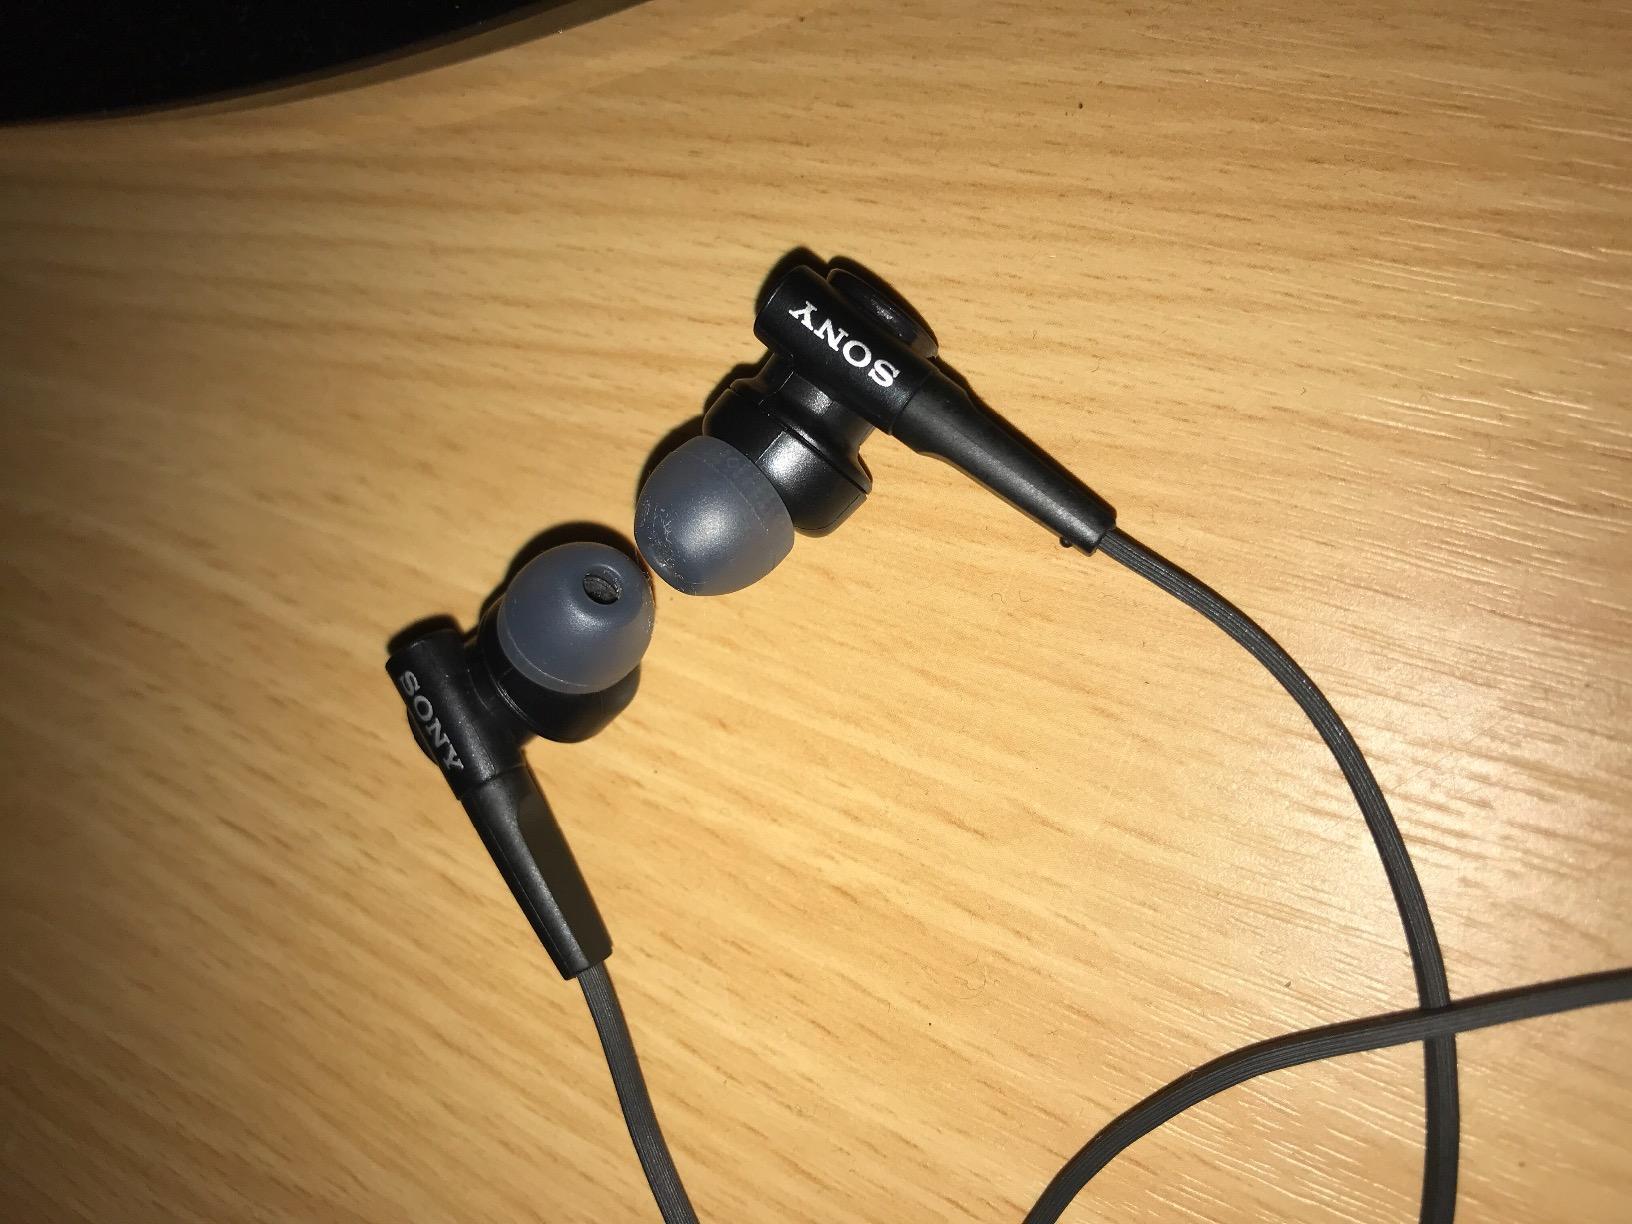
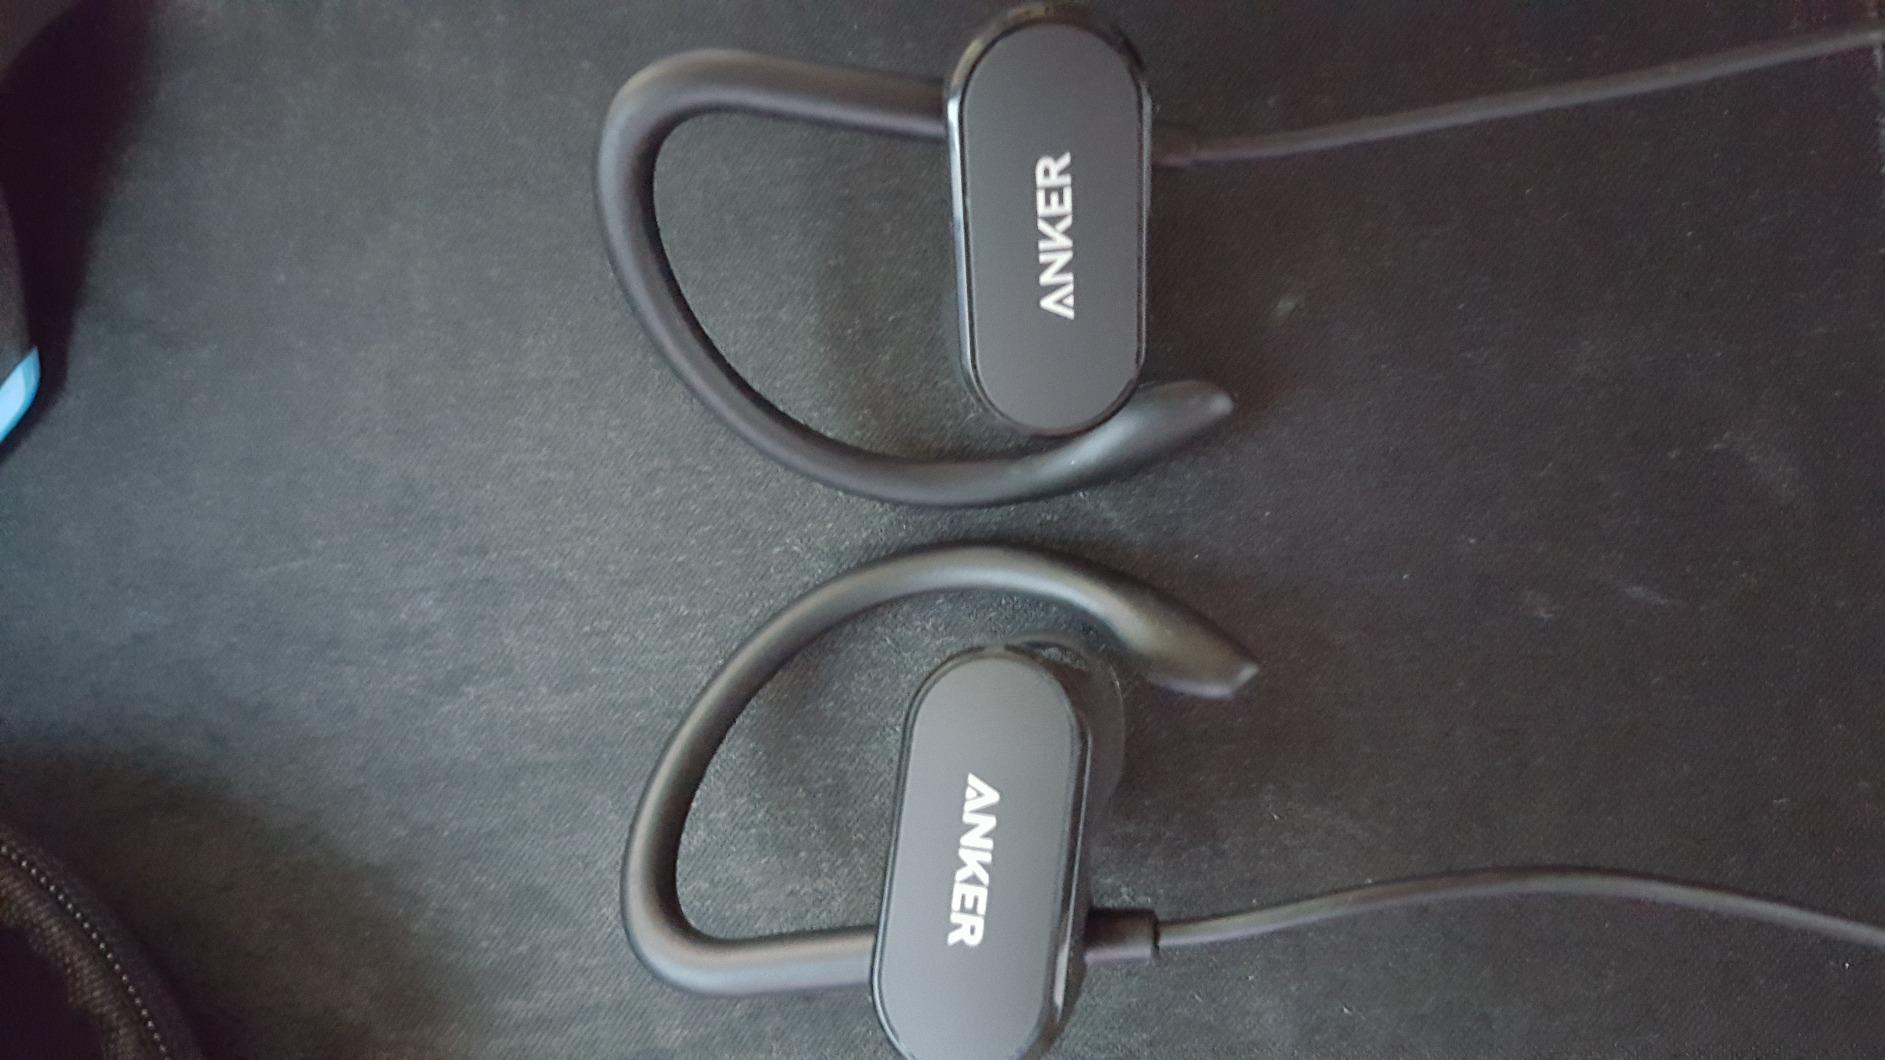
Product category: headphones
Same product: no